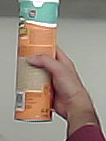
Product: pringles_paprika